Cryosurgery

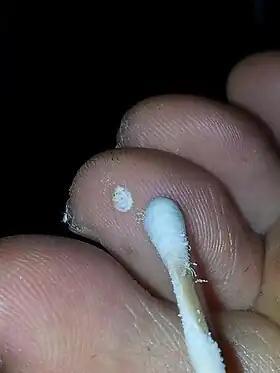
Cryotherapy to a plantar wart using cotton bud application

Cryosurgery (with "cryo" from the Ancient Greek ) is the use of extreme cold in surgery to destroy abnormal or diseased tissue; thus, it is the surgical application of cryoablation.